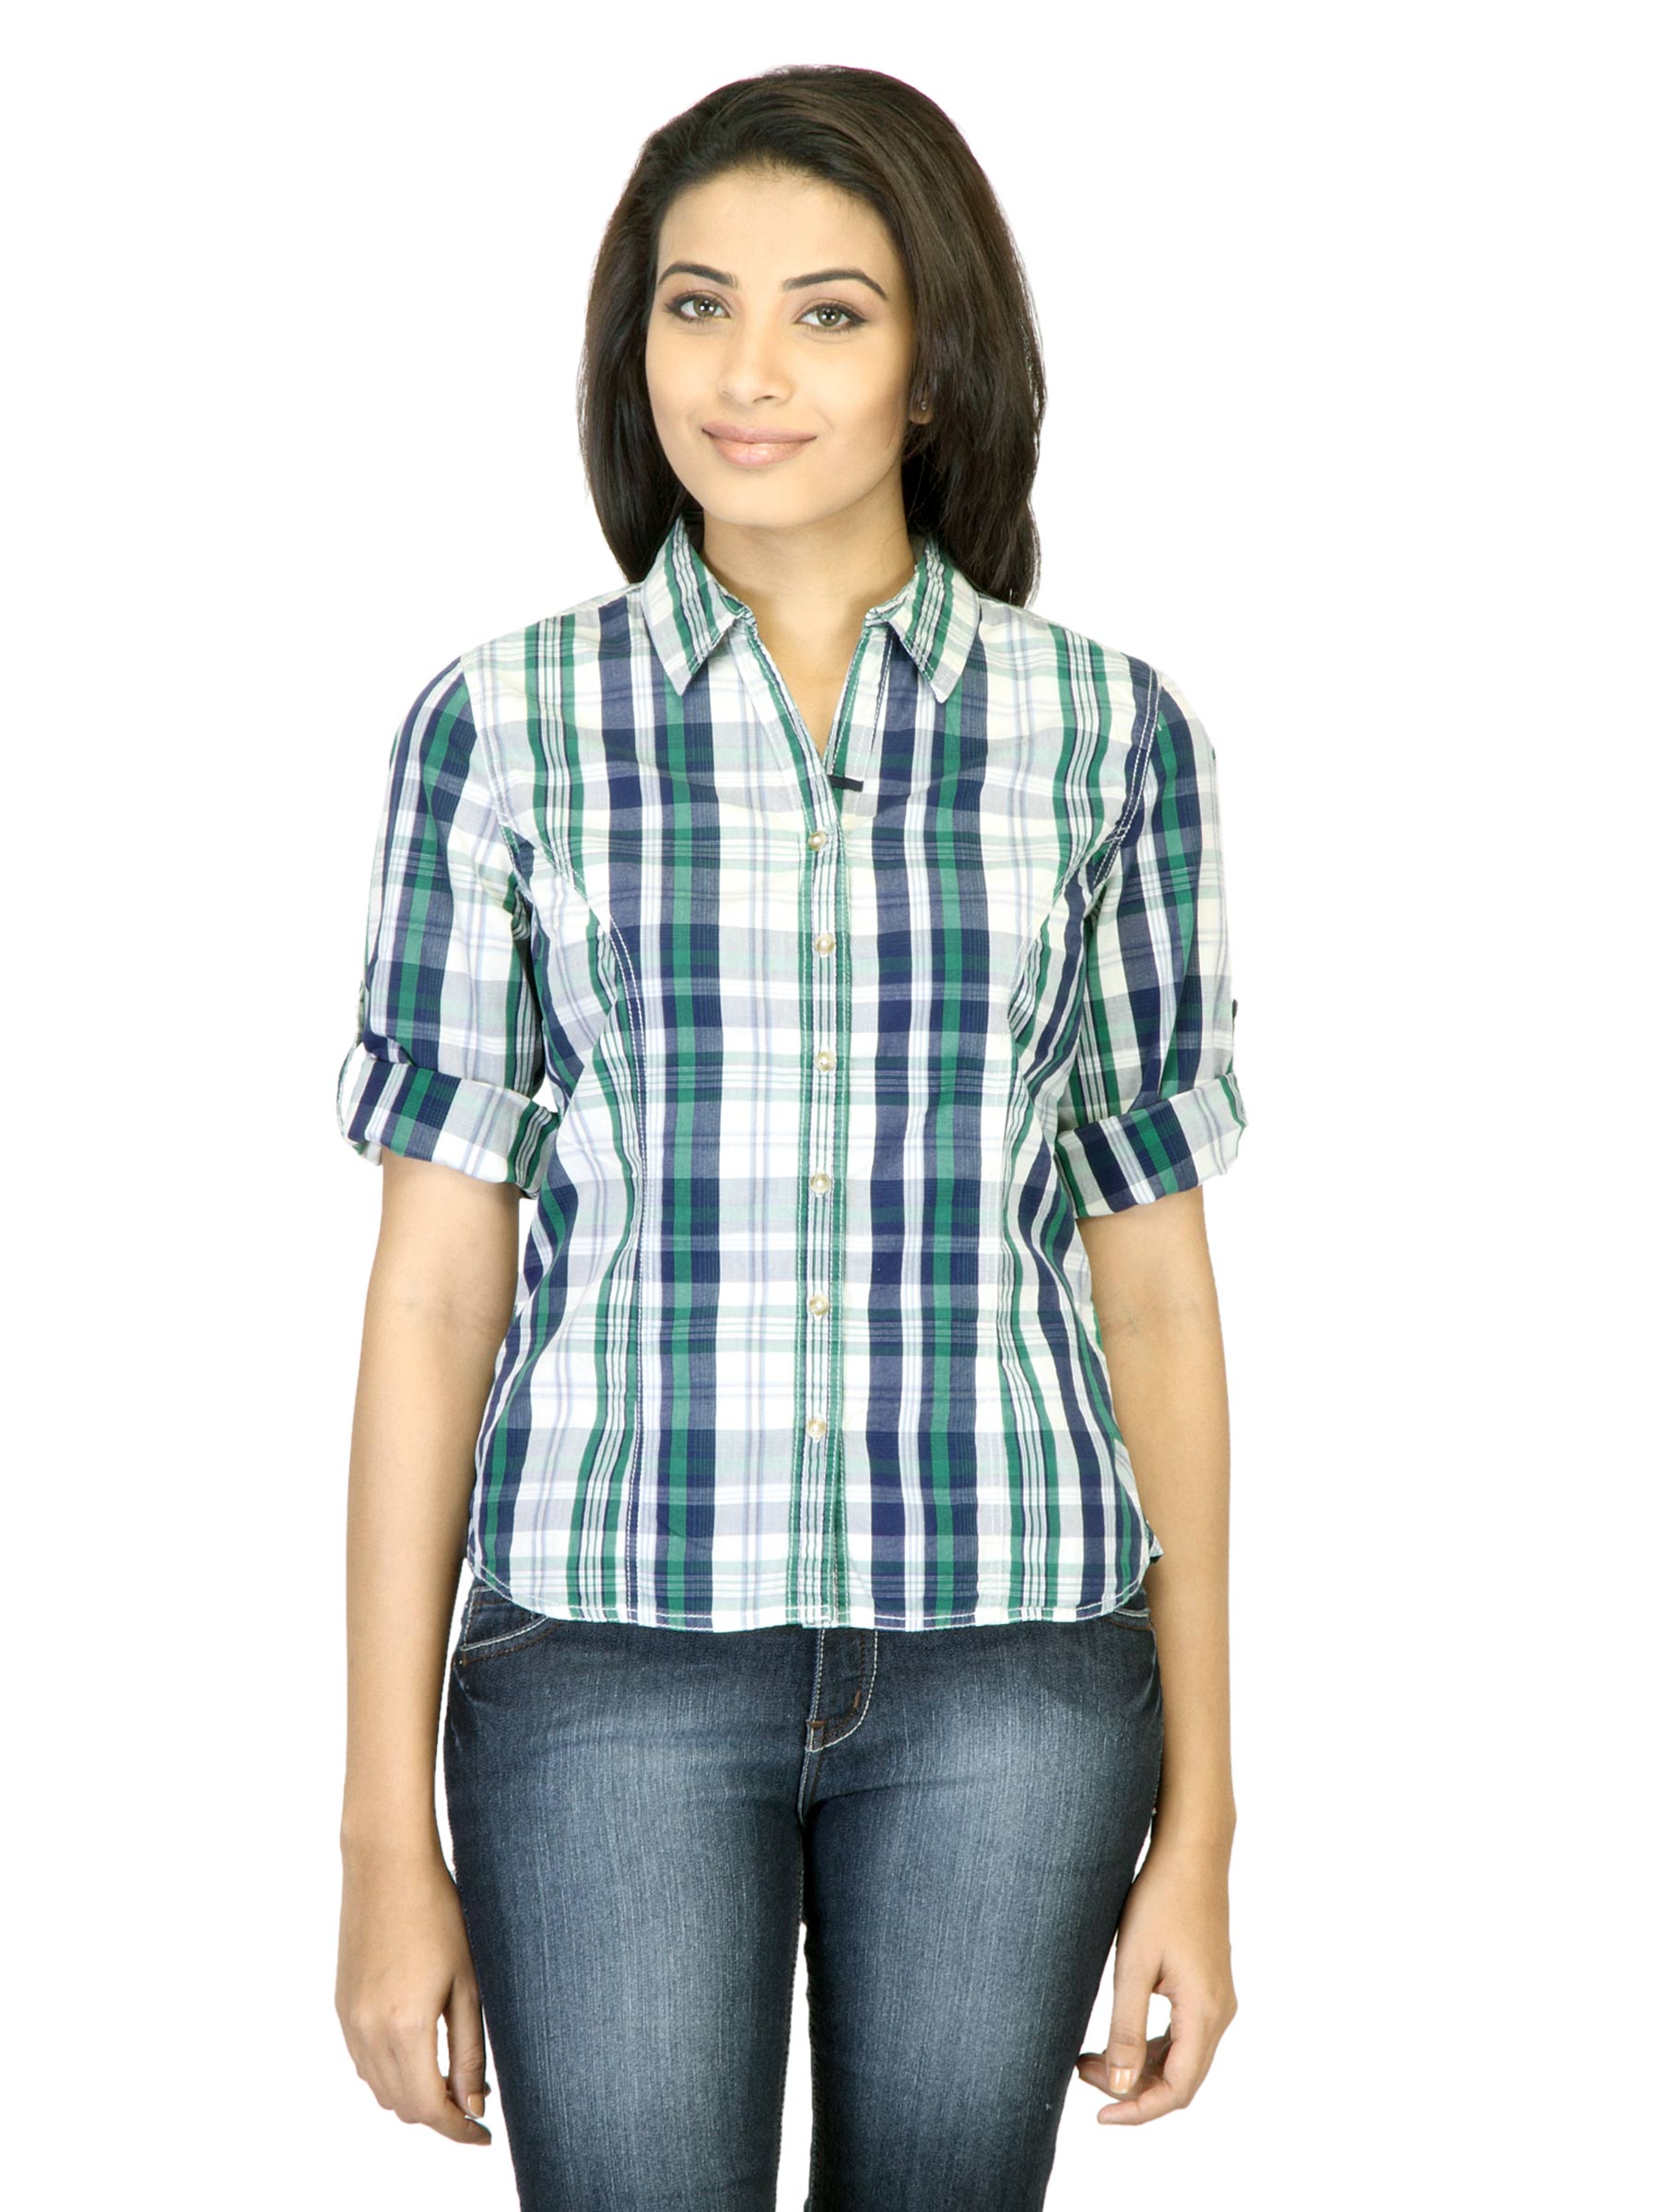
Scullers For Her Check Navy Blue Shirt
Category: Apparel / Topwear / Shirts
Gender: Women
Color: Navy Blue
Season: Summer 2012
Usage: Casual